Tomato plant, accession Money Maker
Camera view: horizontal (90 deg, fisheye); turntable rotation: 180 degrees
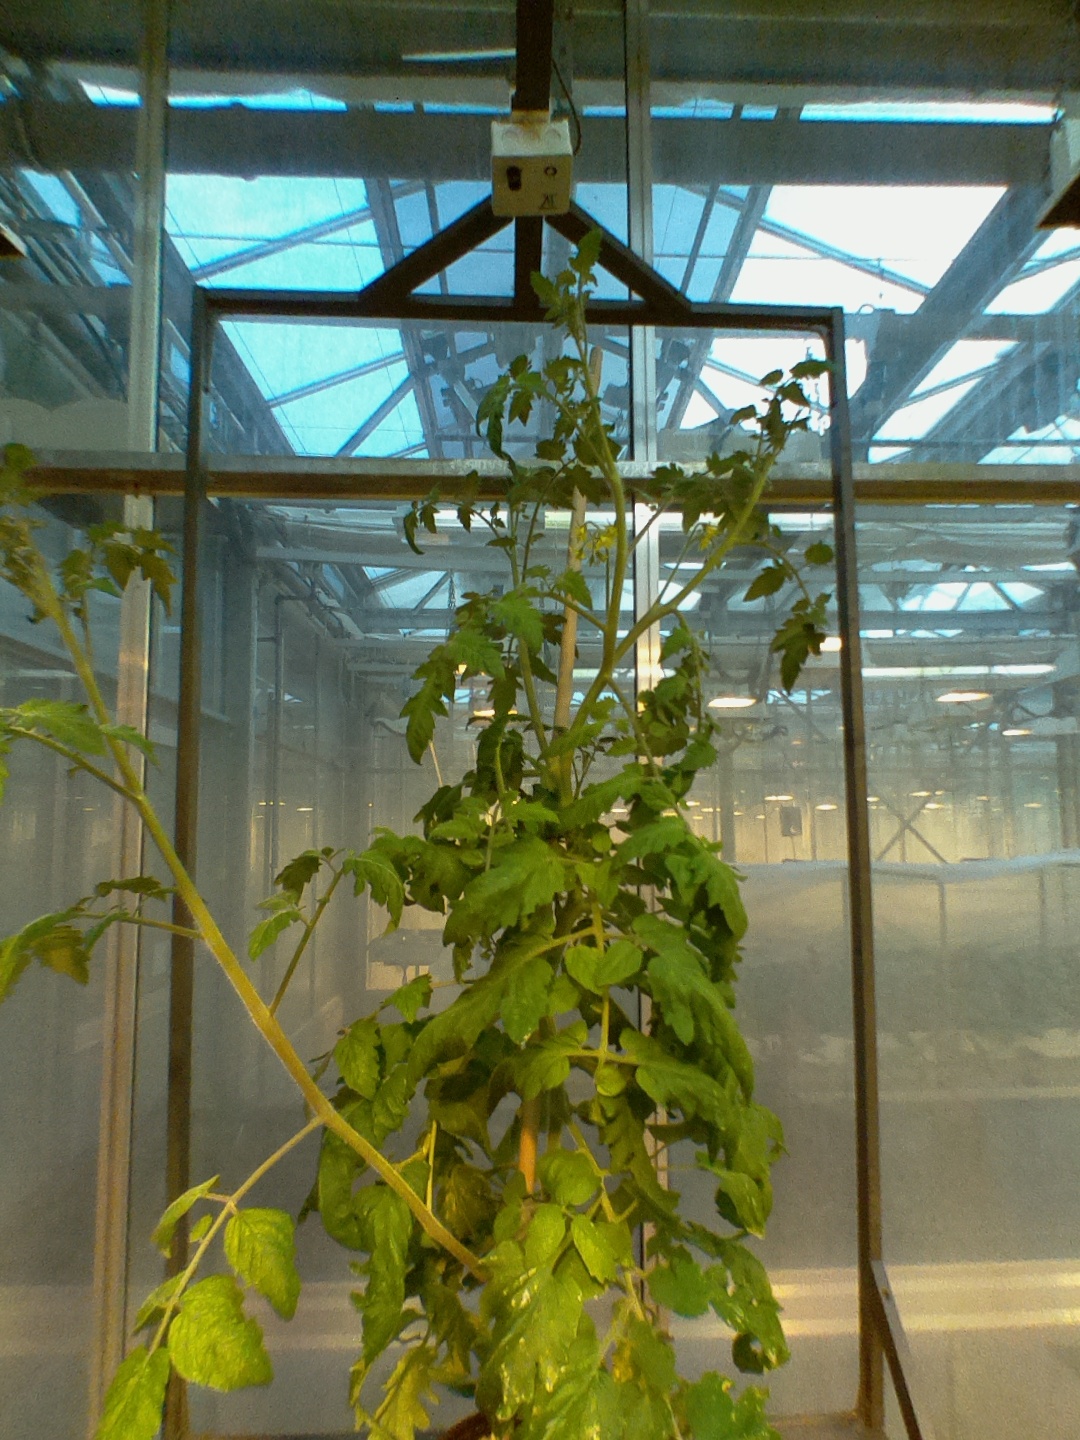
BBCH growth stage 68: Full flowering, 80%-90% of flowers open, more petals falling